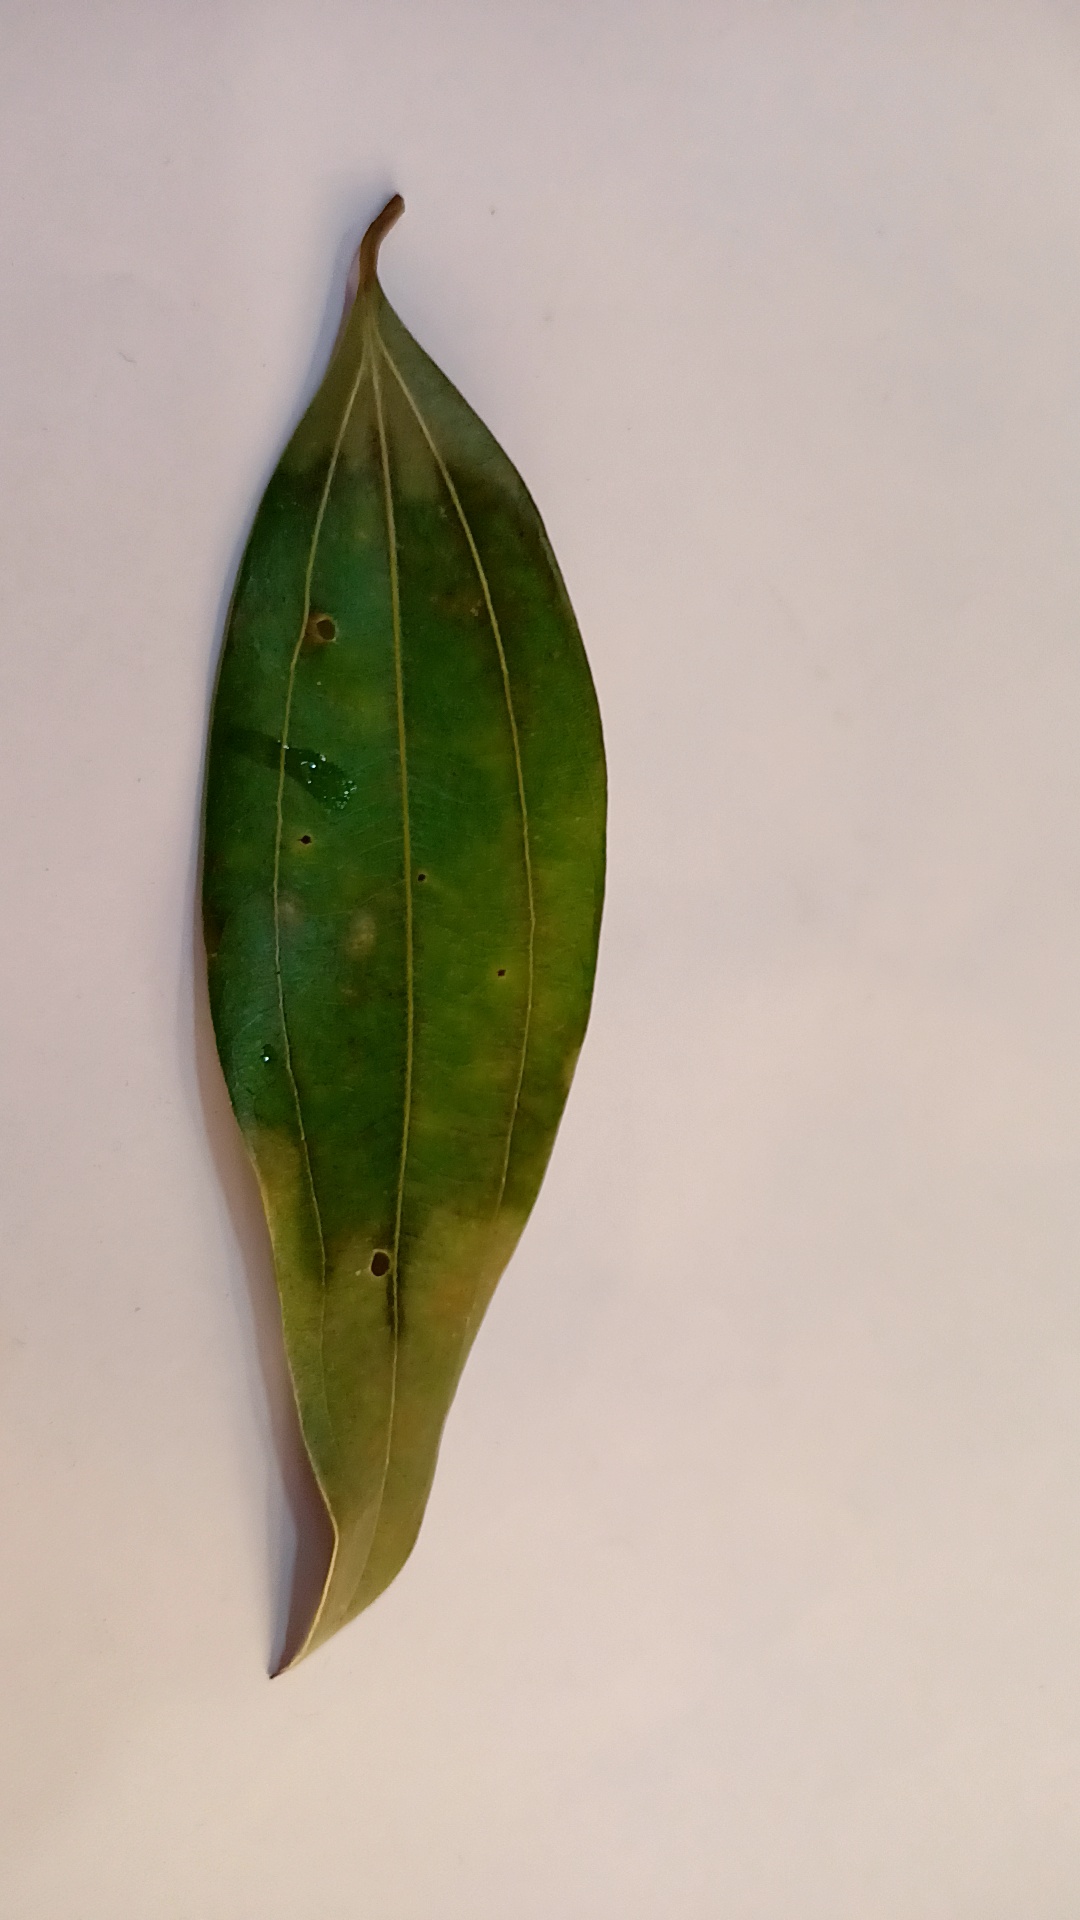
Label: Disease